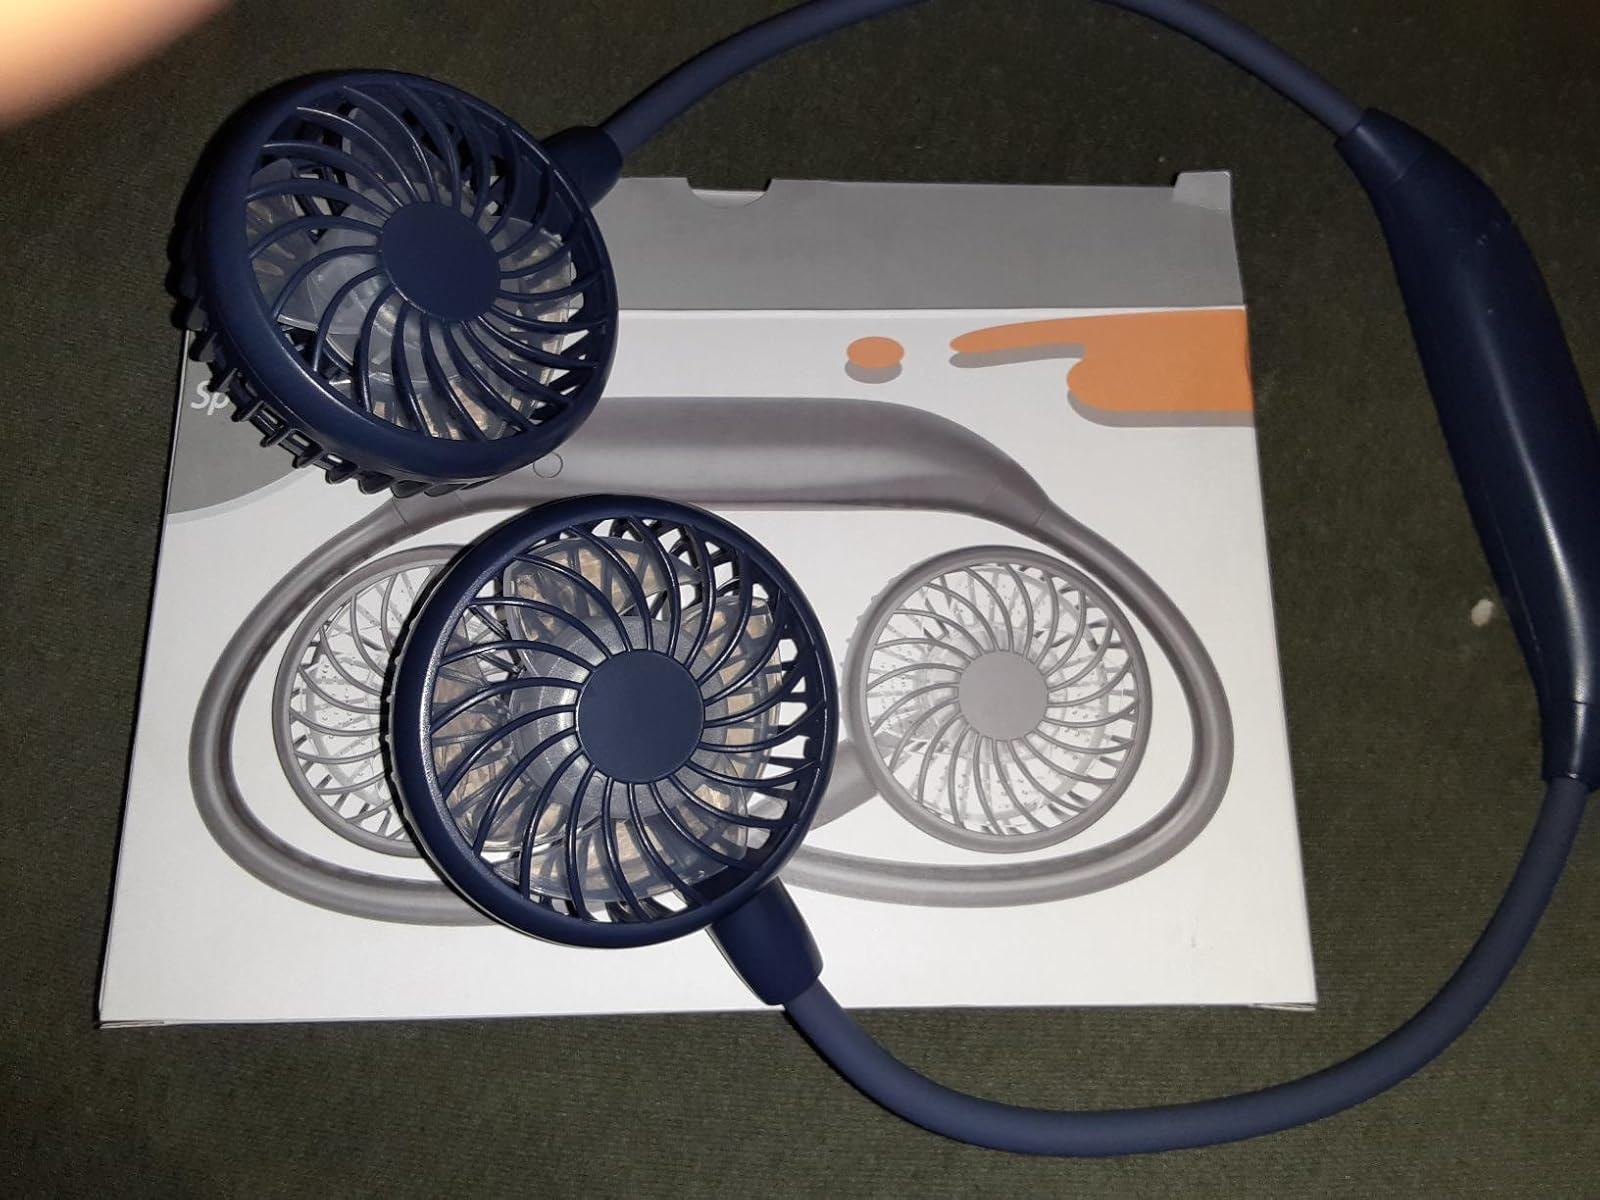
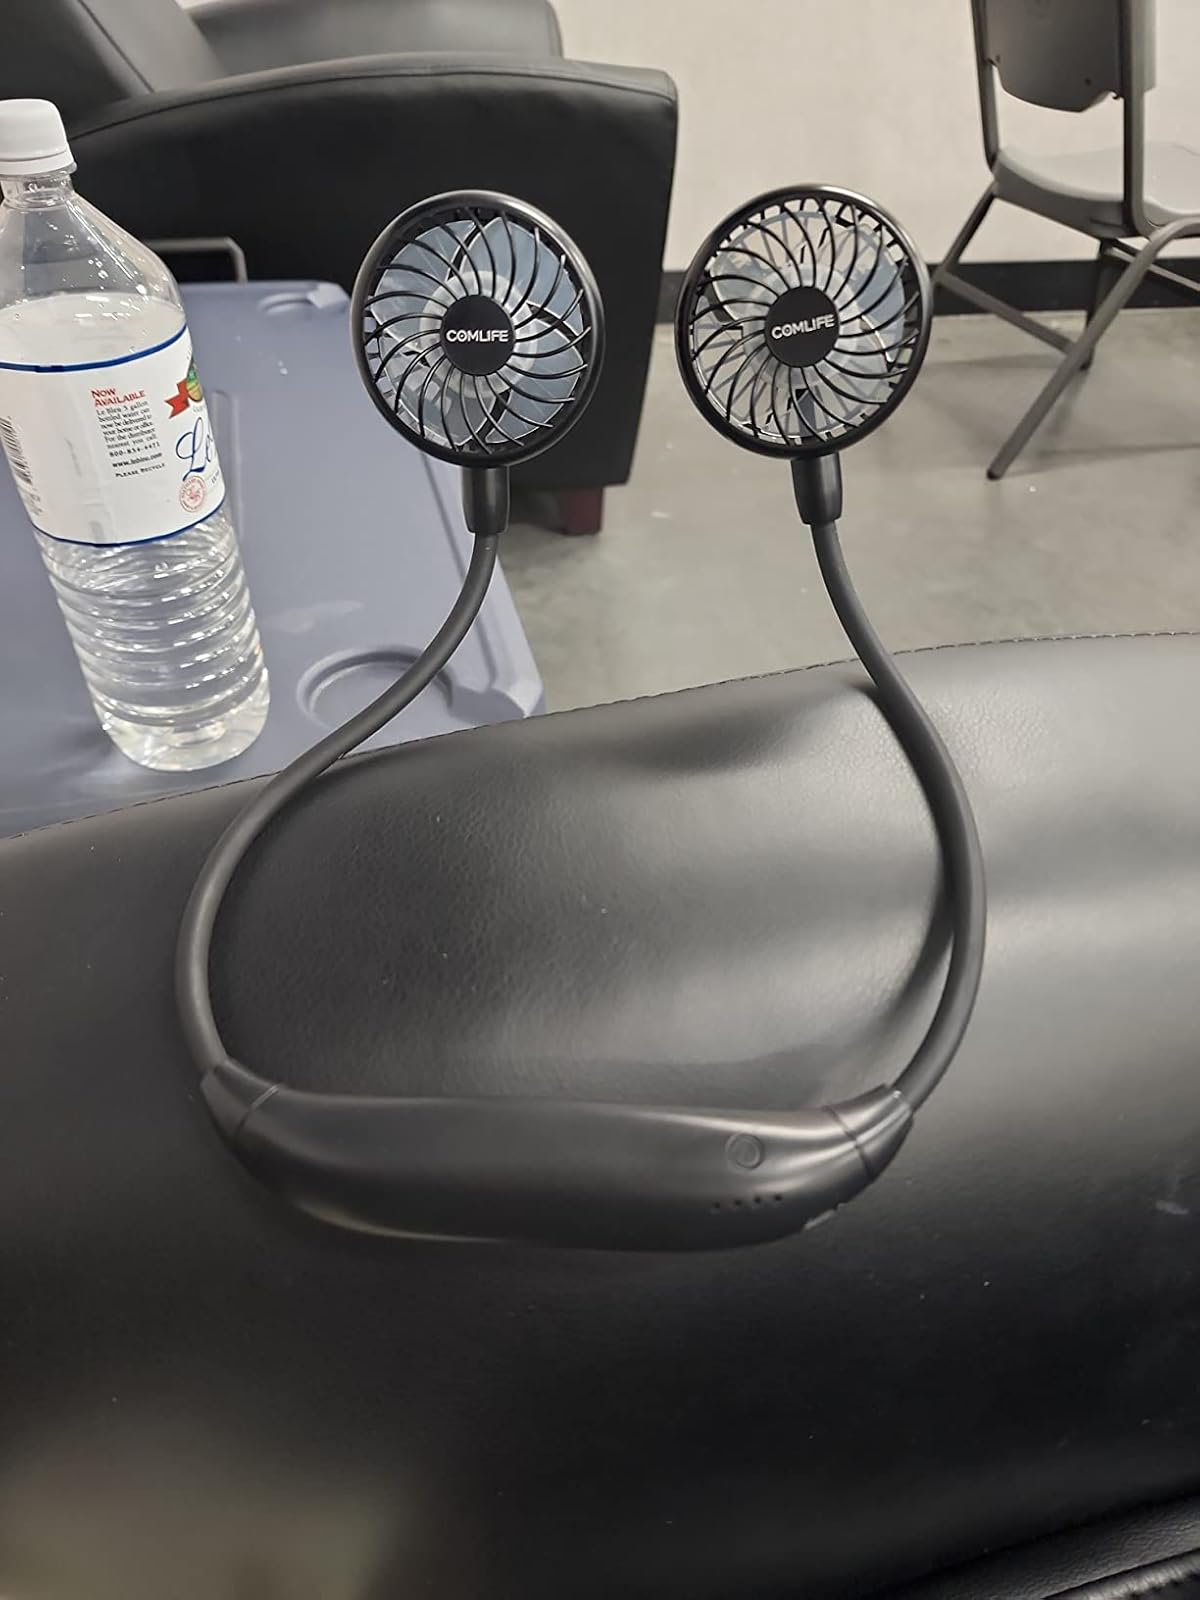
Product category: fan
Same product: no